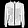
Label: Coat